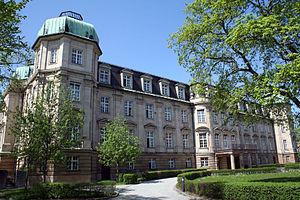
La Cour fédérale des finances est l'un des cinq tribunaux fédéraux suprêmes de l'Allemagne. Elle est chargée de la fiscalité et des douanes et fut créée en 1950, succédant à la Cour suprême des Finances du Reich allemand. Elle siège à Munich.
La Cour suprême des Finances du Reich allemand est l'administration allemande la plus haute d'autorité et de décision pour les impôts du Reich entre 1918 et 1945.